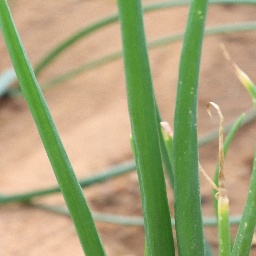
Label: healthy